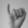
ASL letter: I